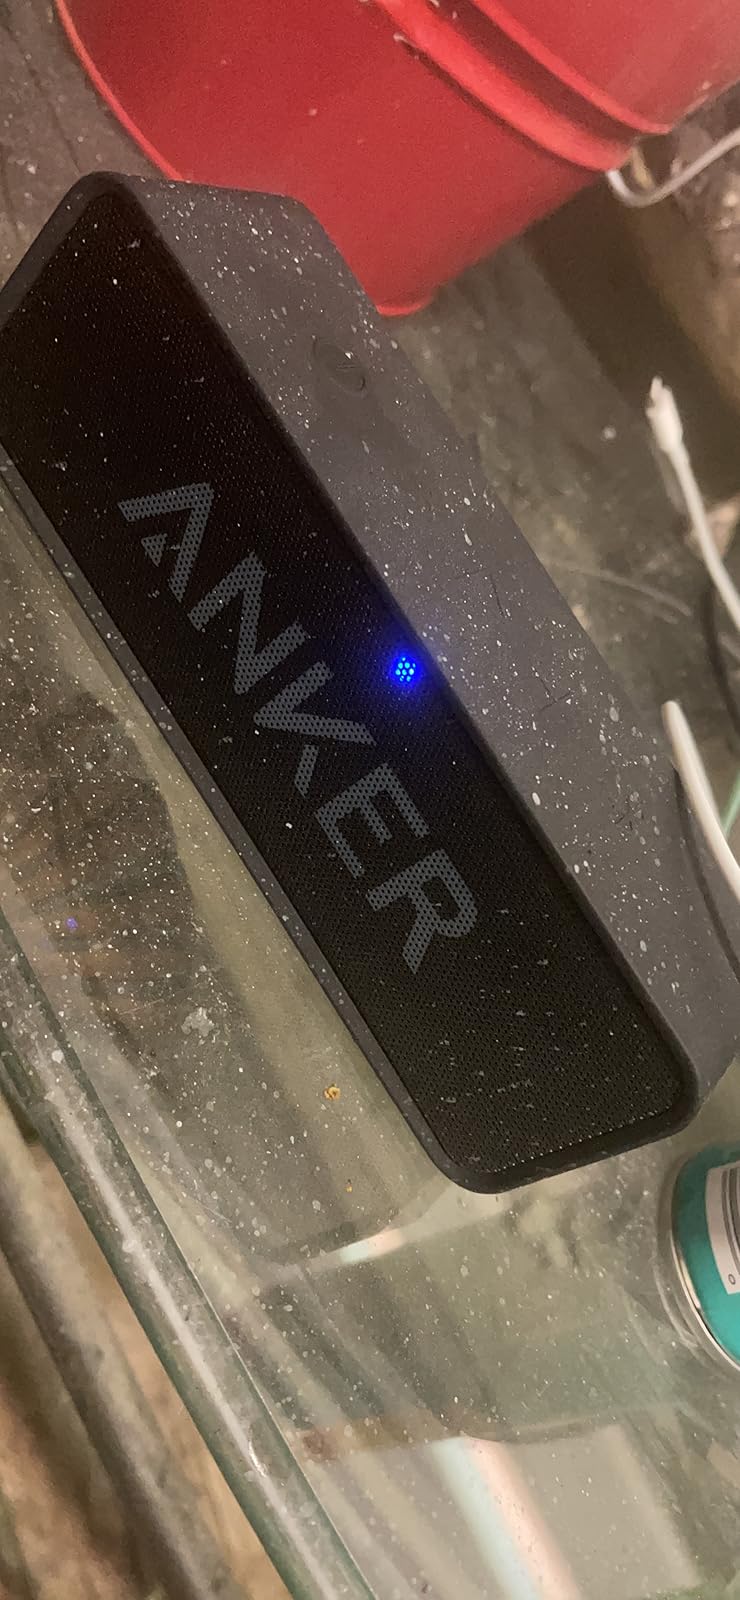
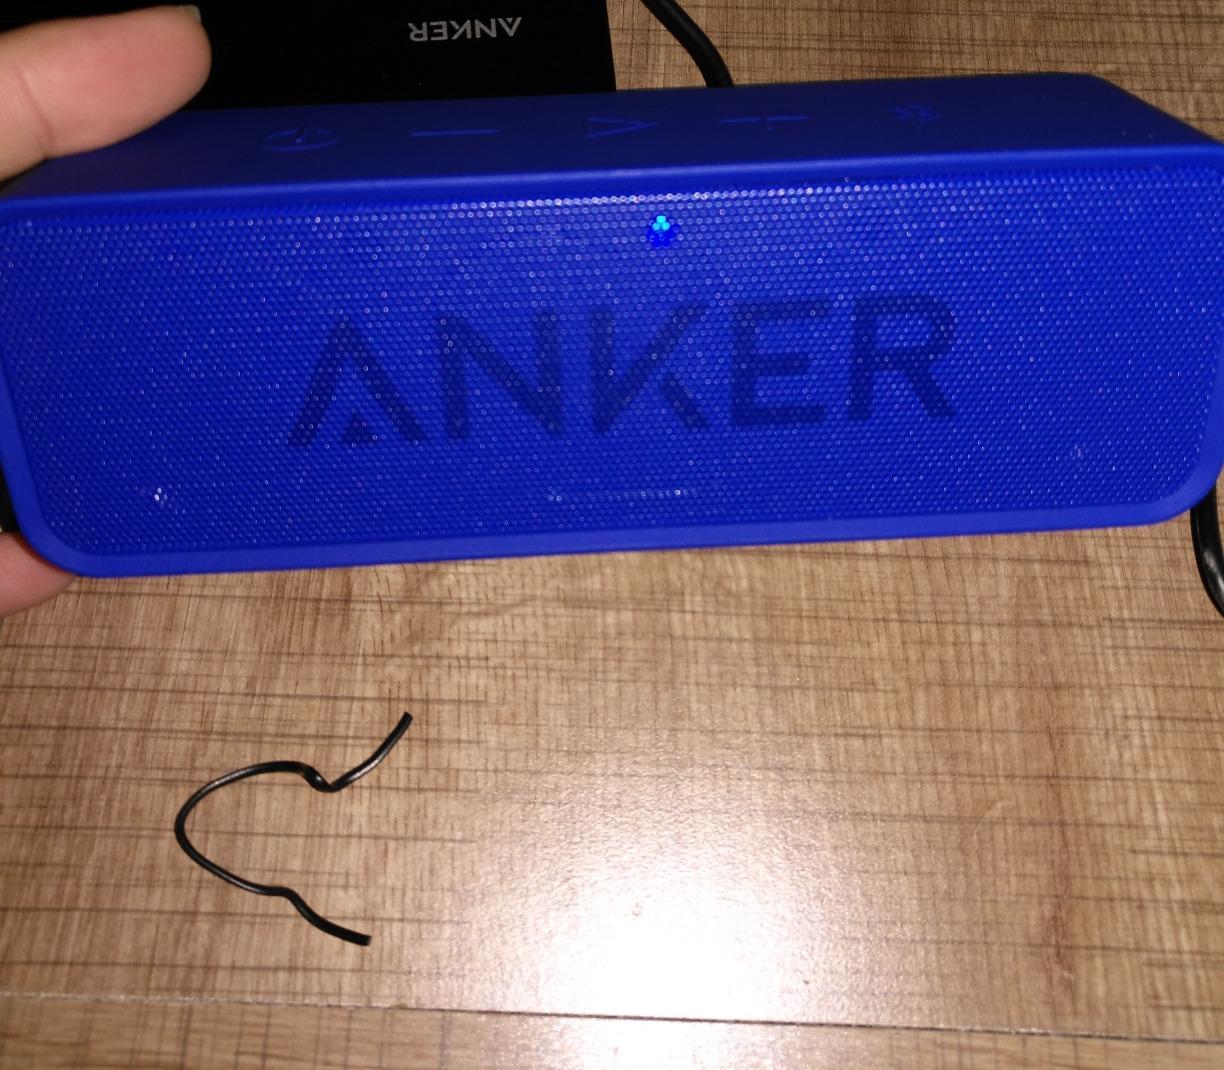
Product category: speaker
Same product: no